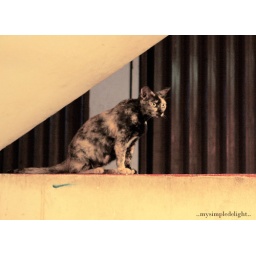
this cat was in place-called-plaza. it was just 6 pm but you can see the closed doors of the counters.